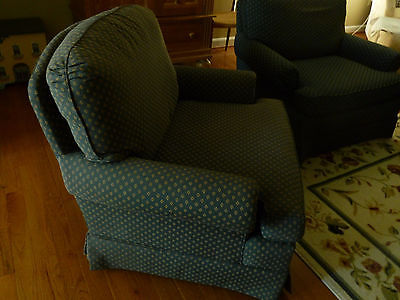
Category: chair